Bryce Fisher

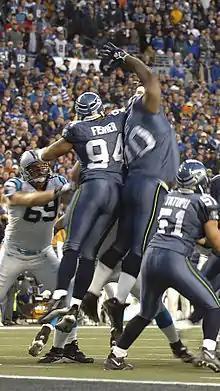

On September 4, 2002, the St. Louis Rams claimed Fisher off waivers from the Buffalo Bills. In 2002 Fisher saw action in four games on defense and special teams, completing the season with 11 tackles and three quarterback pressures on defense and one special teams' tackle. In 2003, he played in all 16 games, starting